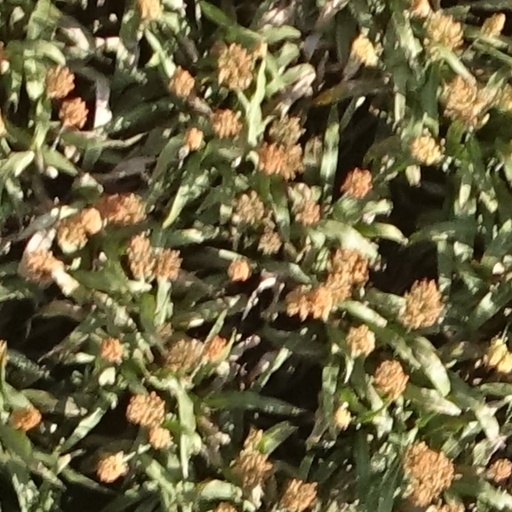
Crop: sorghum